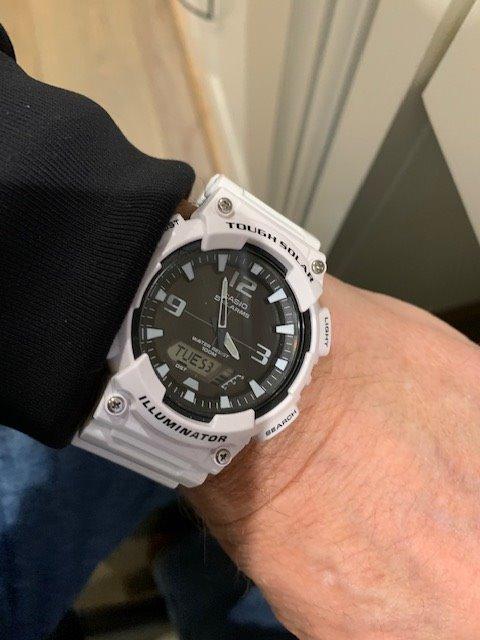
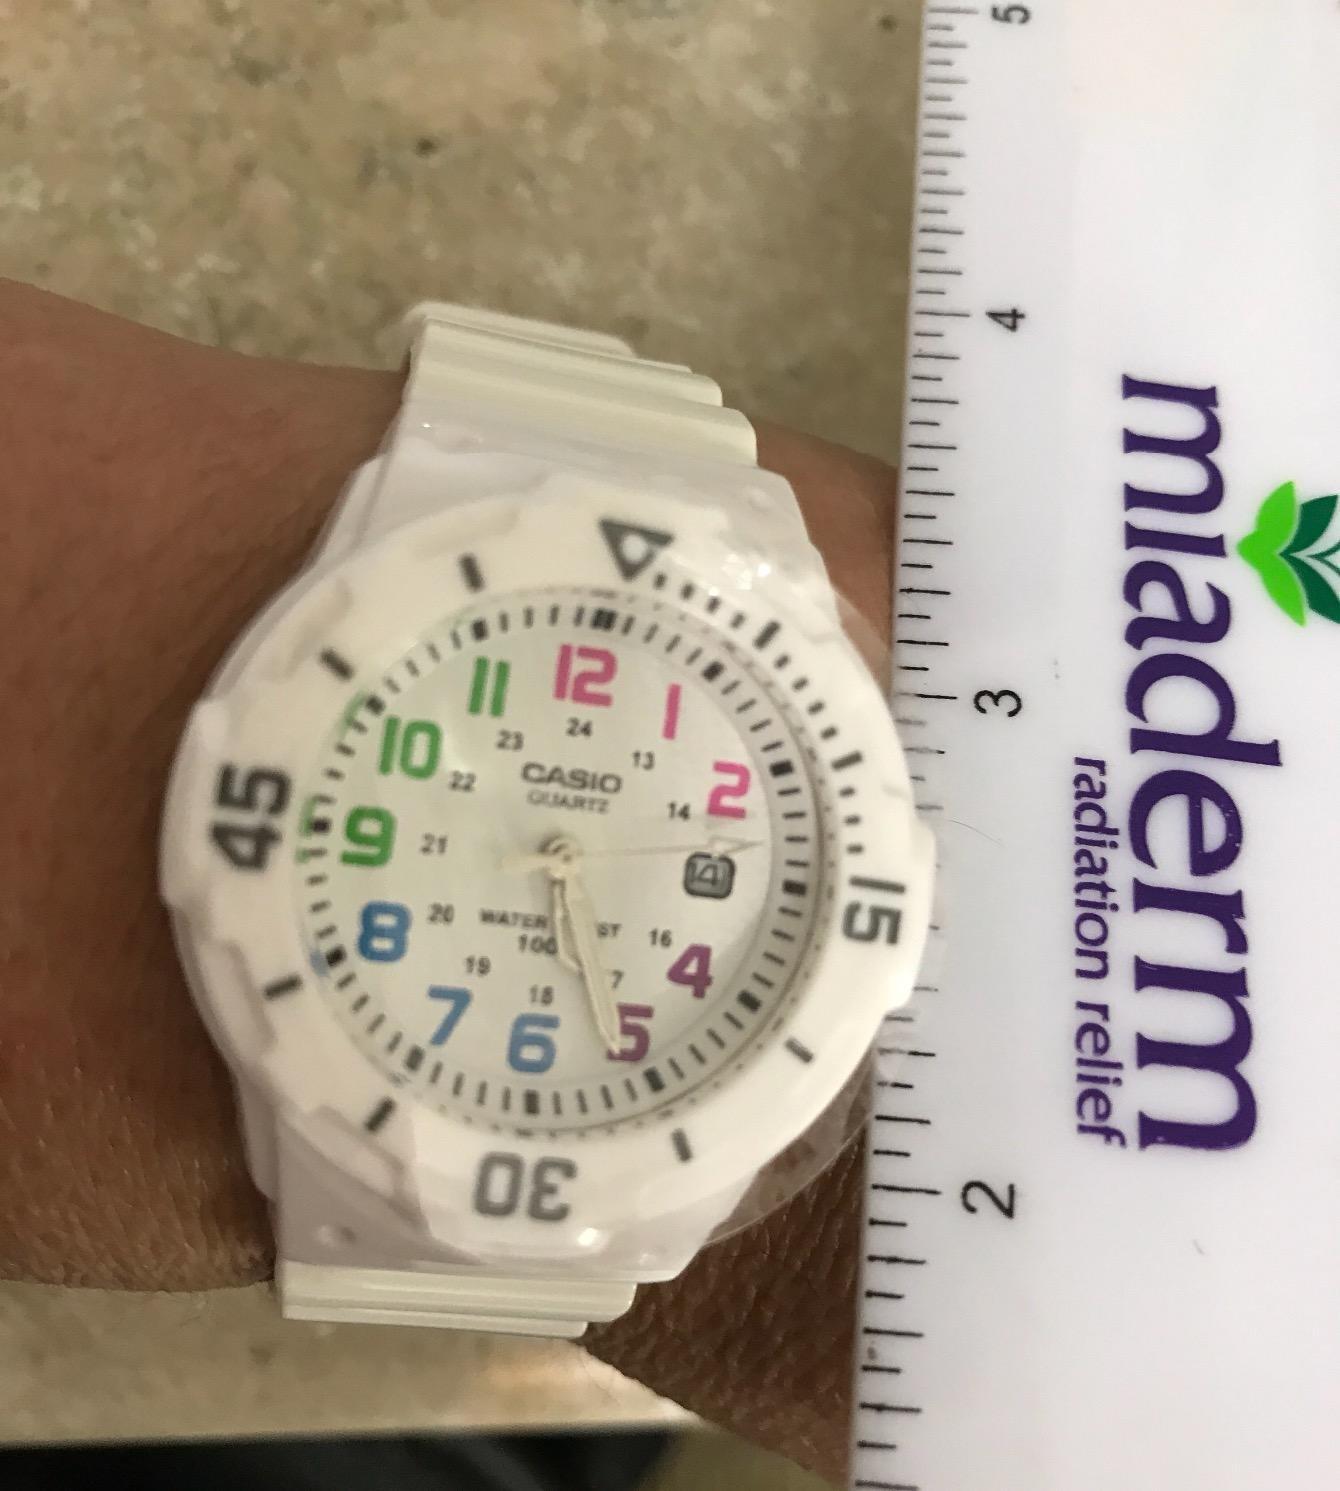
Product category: accessories_watch
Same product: no